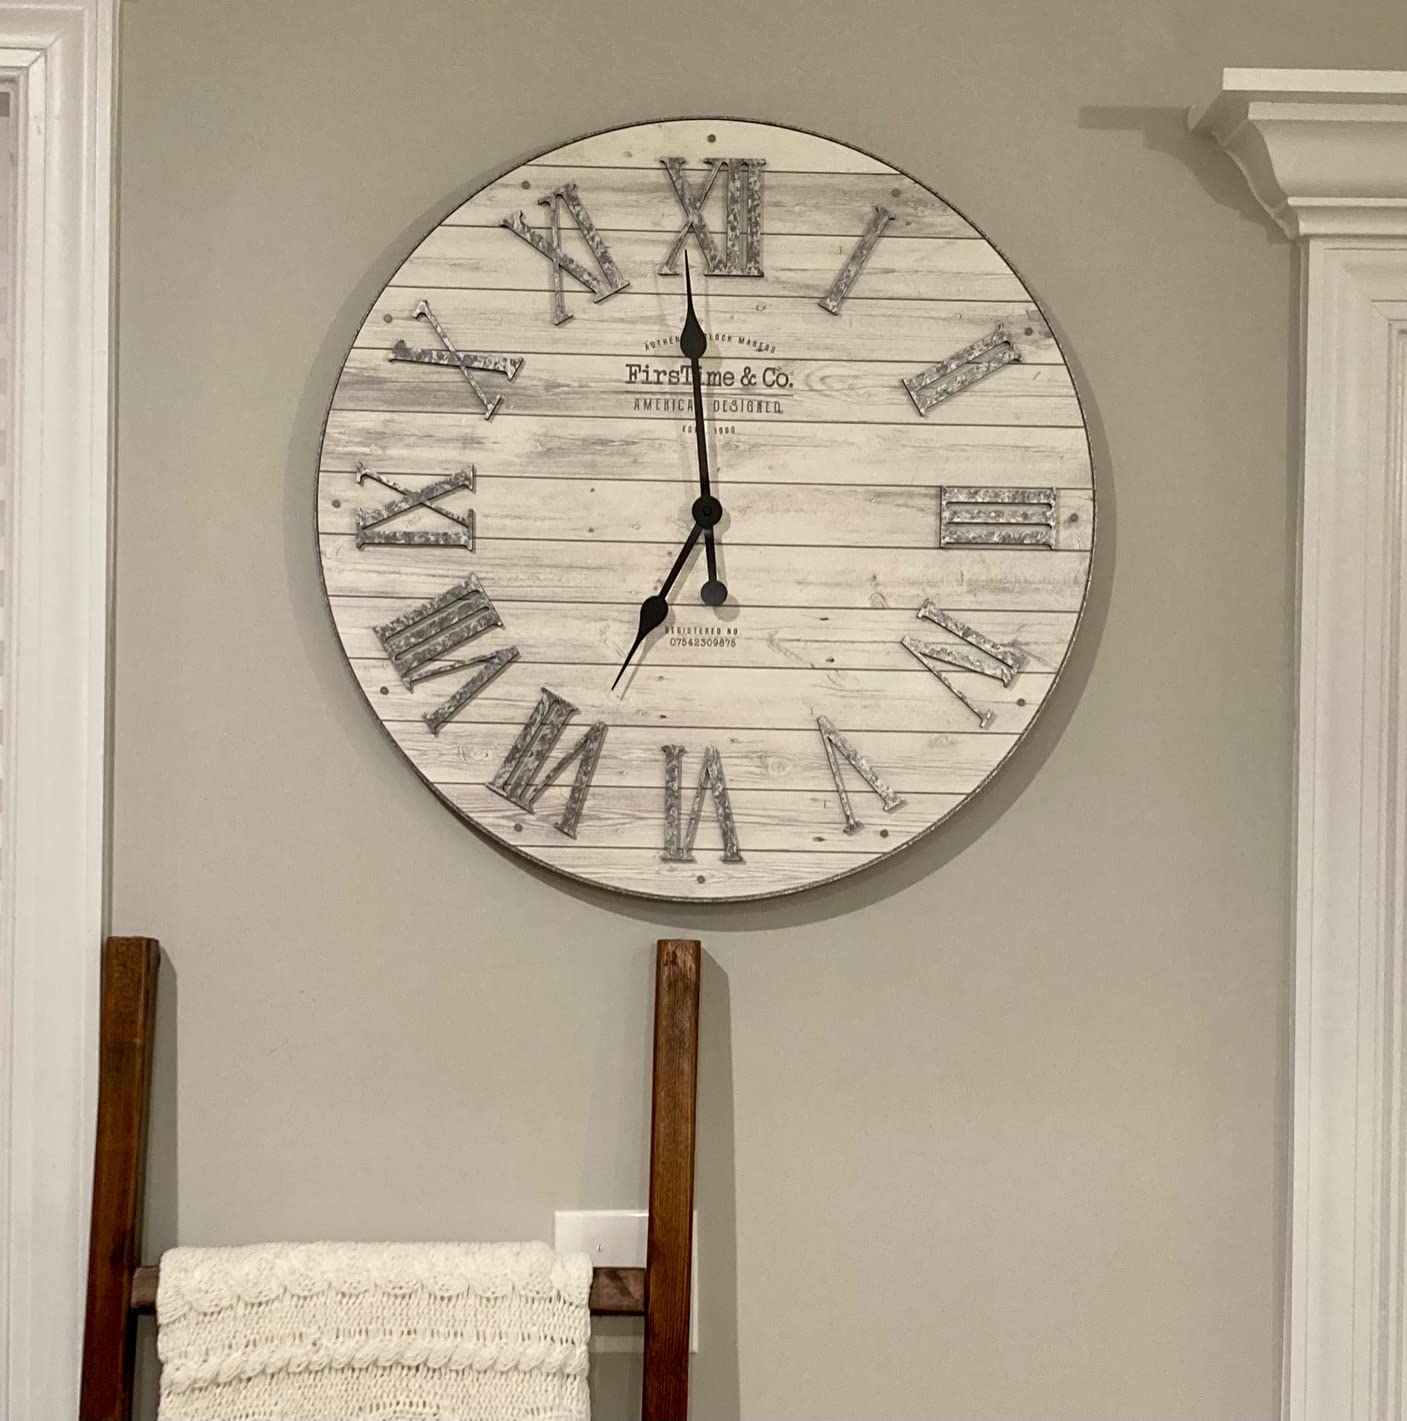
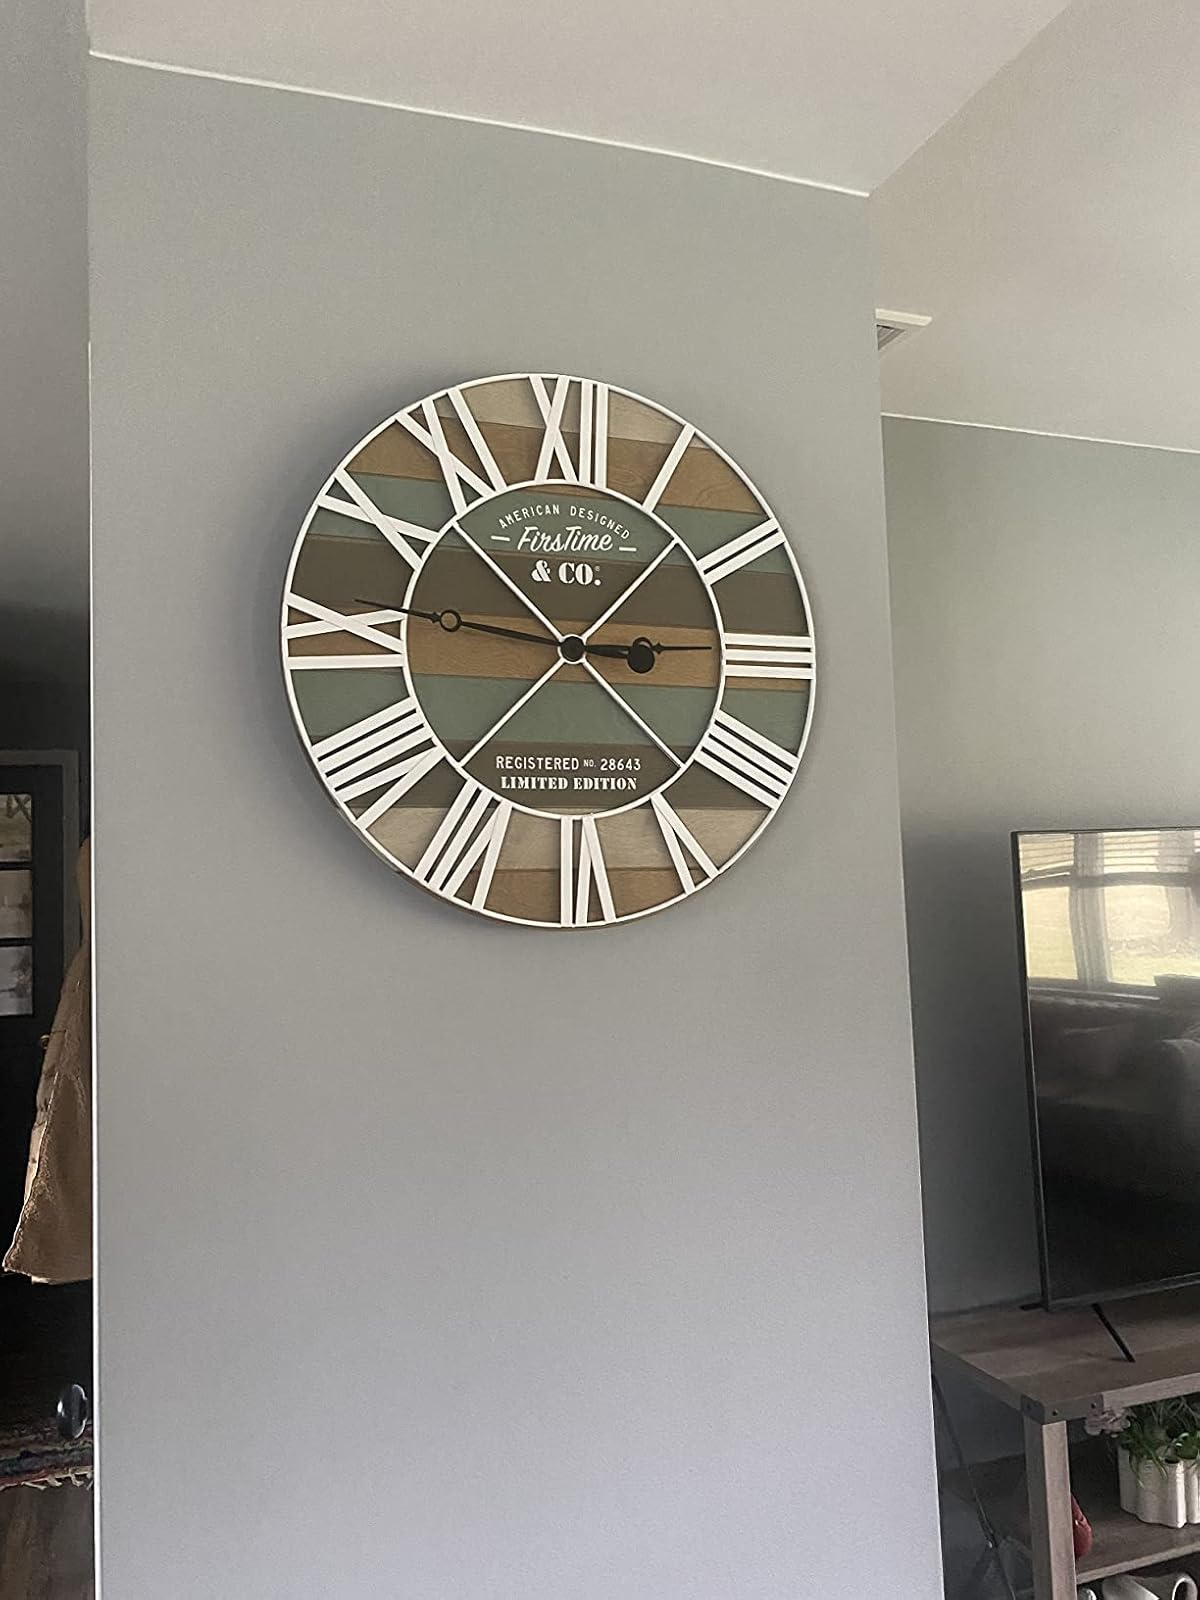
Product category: clock
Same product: no